Lucien Spronck

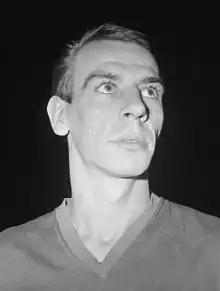

Lucien Spronck (19 August 1939 – 19 December 1989) was a Belgian footballer. He played in three matches for the Belgium national football team from 1962 to 1966.